Cinerama

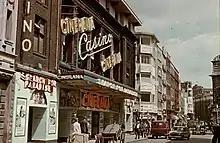
A 1960 picture of the Prince Edward Theatre in central London. As the Casino Cinema, it showed Cinerama films between 1954 and 1974, before reverting to use as a live theatre.

The first Cinerama film, "This Is Cinerama", premiered on September 30, 1952 at the Broadway Theatre in New York City. "The New York Times" judged it to be front-page news. Notables attending included New York Governor Thomas E. Dewey, violinist Fritz Kreisler, James A. Farley, Metropolitan Opera manager Rudolf Bing, NBC chairman David Sarnoff, CBS chairman William S. Paley,; Broadway composer Richard Rodgers, and Hollywood mogul Louis B. Mayer.